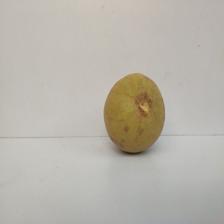
Size: Large